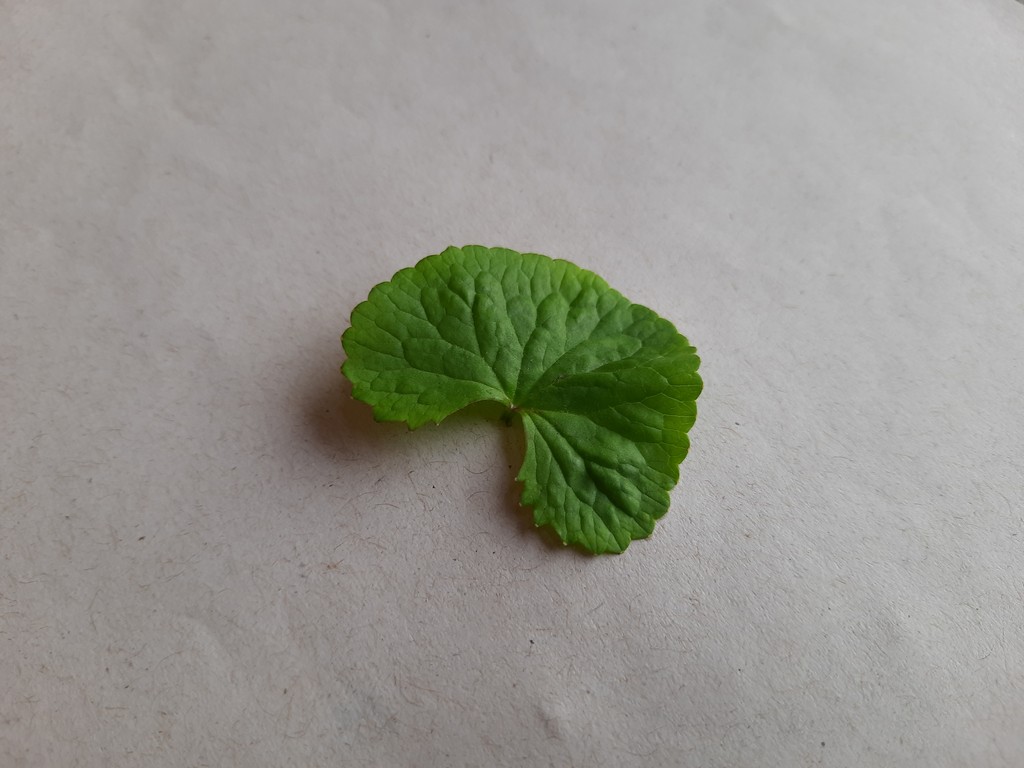
Label: Healthy